Popular assembly

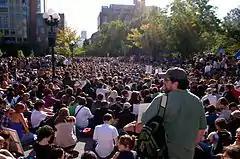
A meeting in Washington Square Park on October 8, 2011

The town meeting is the traditional governing body of the New England town, open to all adult residents to discuss and vote on the major issues of town government. It was founded in the colonial era as an outgrowth of church meetings, which then became secularized as a purely governmental meeting. Although larger towns have since moved to more representative forms of government, it is still widely practiced in smaller and more rural communities. They commonly meet once a year on a Tuesday in March. Their exact role and functioning can vary considerably by town, as well as by state.